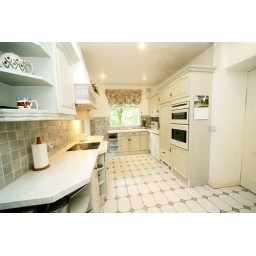
CKD Galbraith market Victorian home set within mature private grounds 7